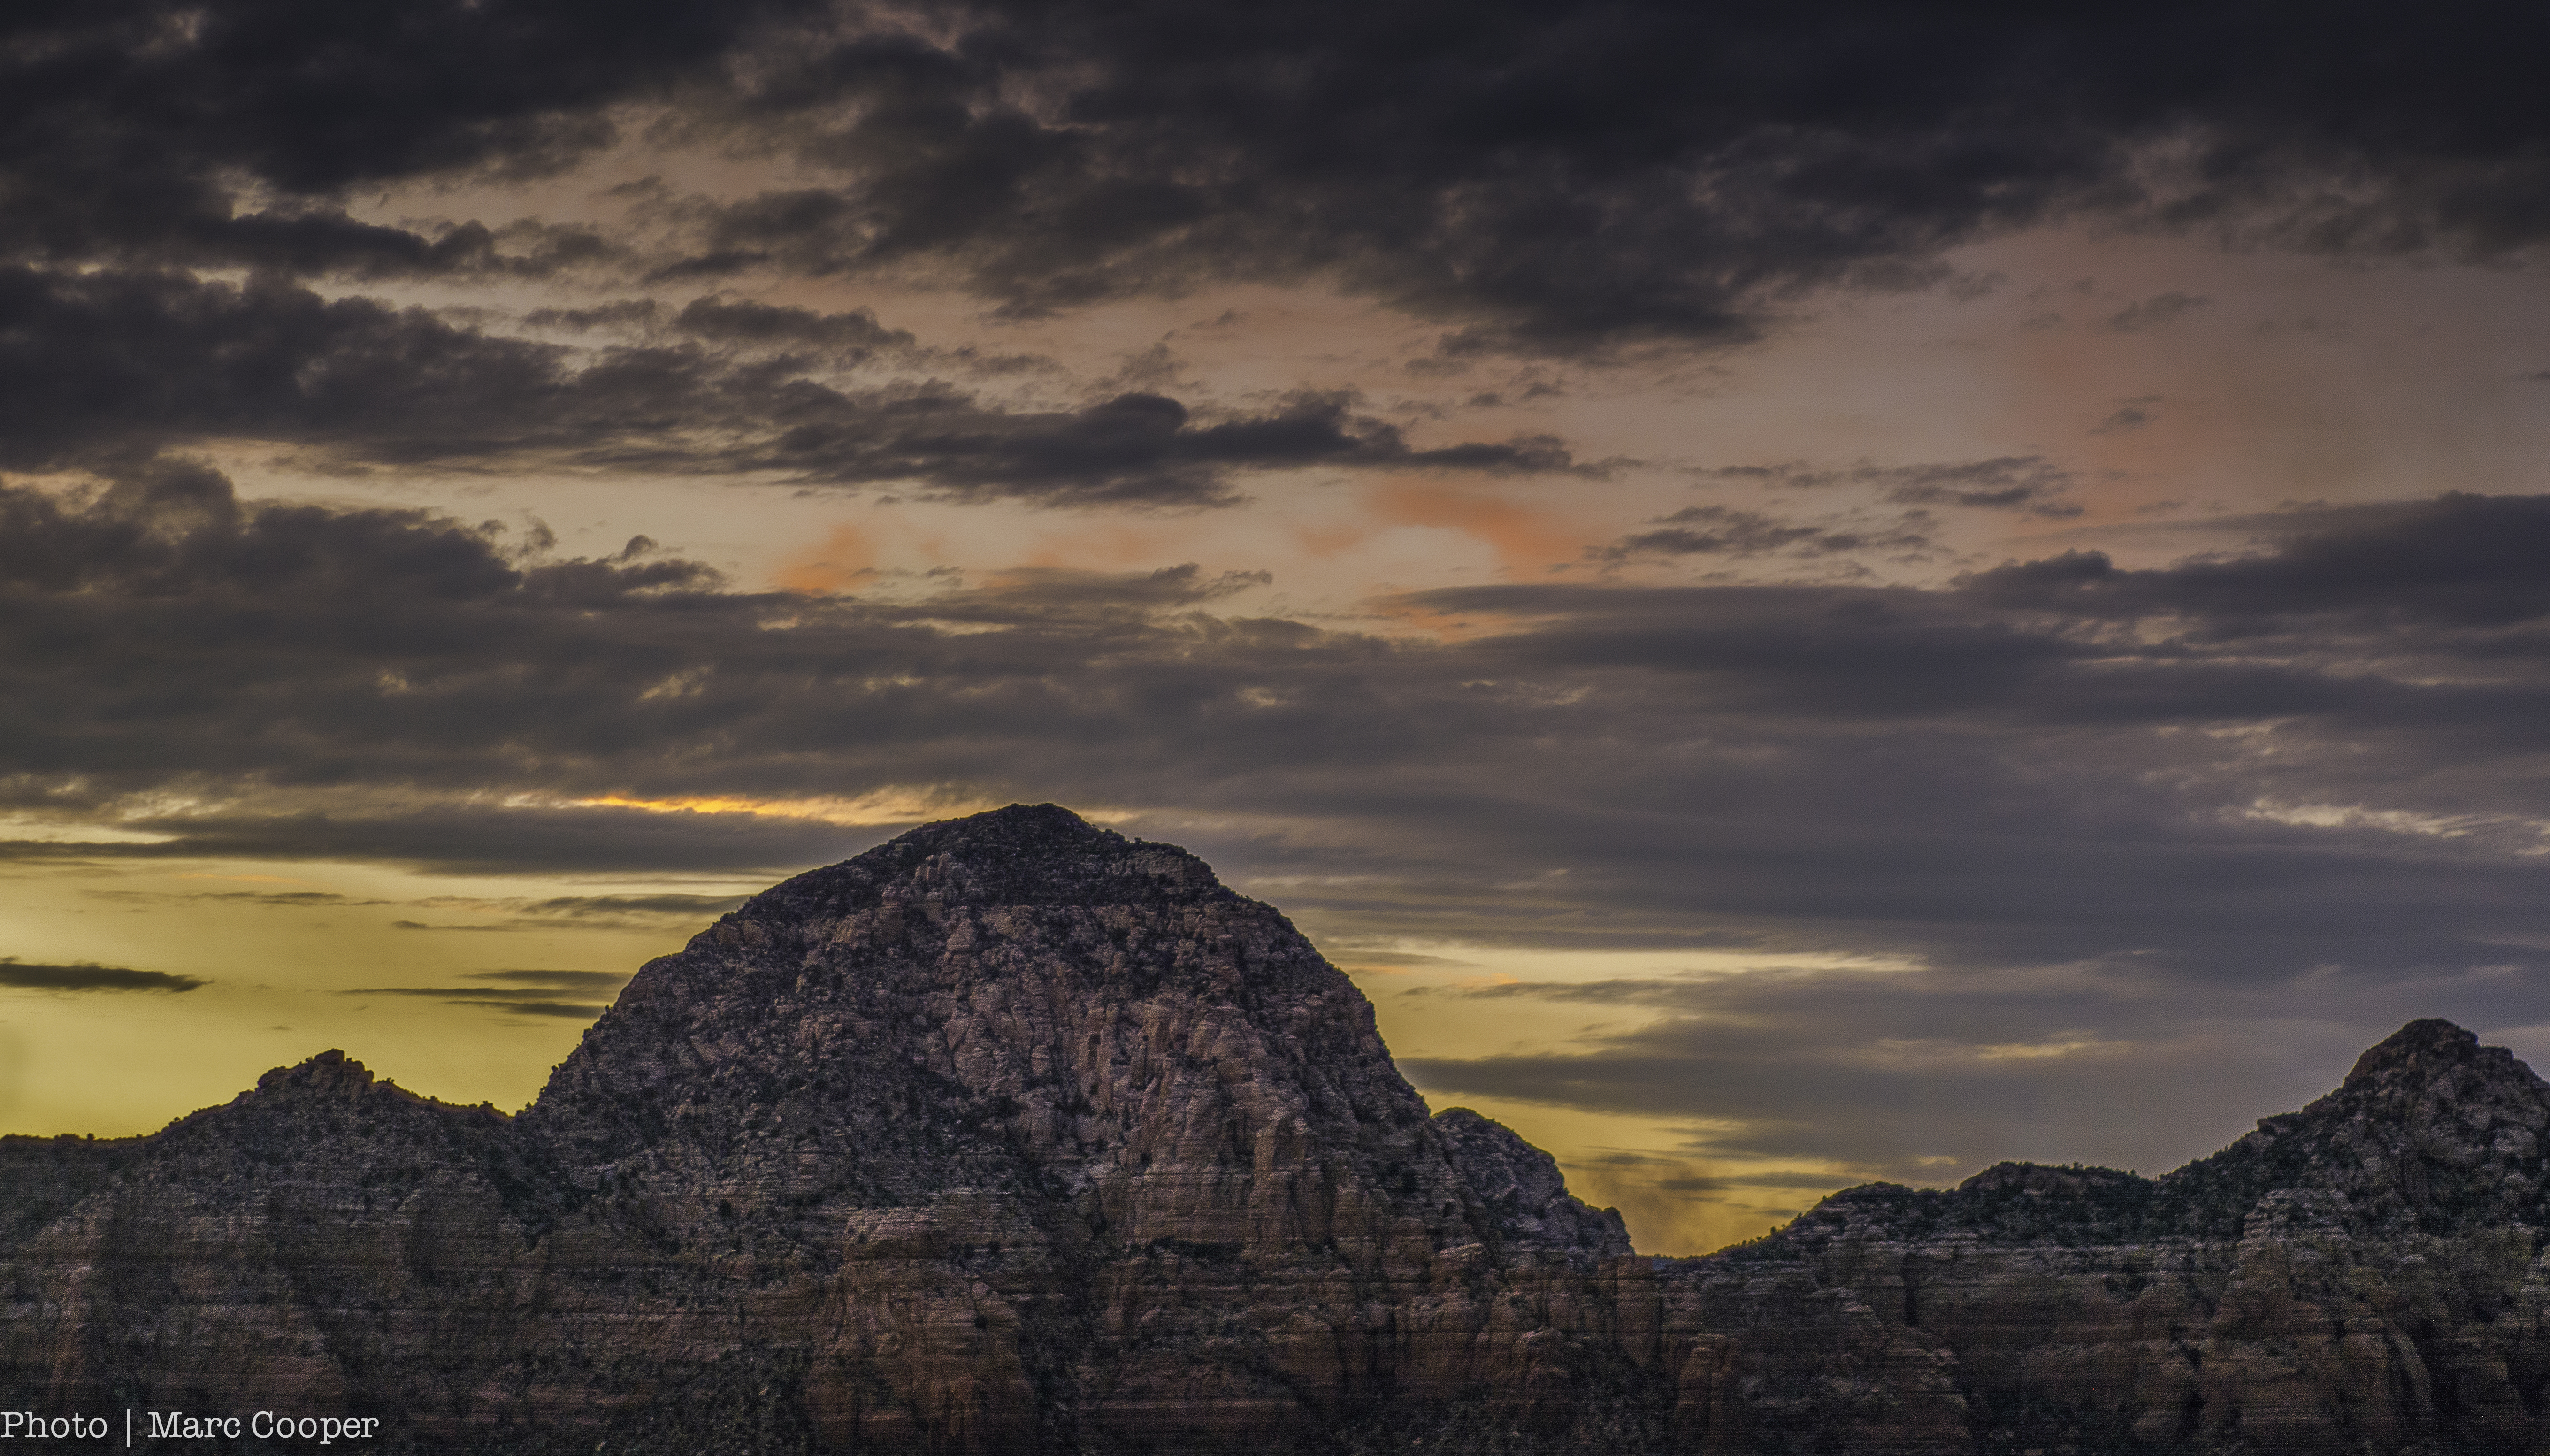
landscape, sea, nature, rock, horizon, mountain, cloud, sky, sunrise, sunset, morning, hill, desert, purple, dawn, dusk, evening, twilight, orange, nikon, colorful, pink, arizona, hdr, clouds, palmtrees, plateau, d810, marccooper, sundown, palmsprings, sedona, afterglow, landform, nikon50mm18, geographical feature, mountainous landforms